Ghost House (2004 film)

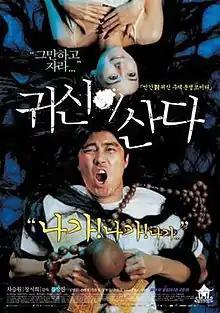
Poster for "Ghost House"

Ghost House is a 2004 South Korean horror-comedy film. It was released in South Korea on September 7, 2004, and was the fourth best selling film of the year with 2,890,000 tickets sold.